Trevor C. Weekes

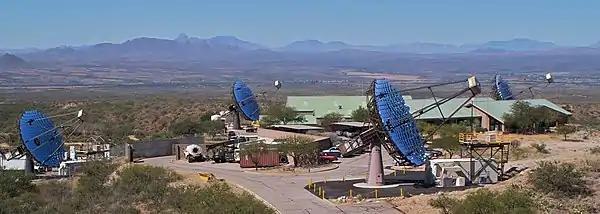
VERITAS — array of 4 telescopes

Weekes was the instigator of the ground-based gamma-ray observatory named VERITAS (Very Energetic Radiation Imaging Telescope Array System). After some difficulties in securing a site, an array of four 12-meter optical reflectors was built near the visitors' center about halfway up to the summit of Mount Hopkins. VERITAS became operational in 2007.